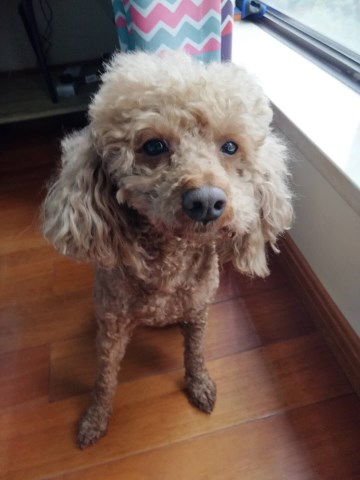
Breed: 7449-n000128-teddy